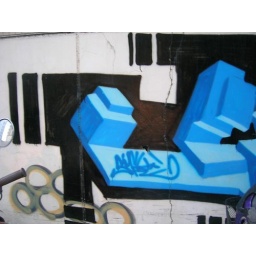
graffiti on a wall in this one street in tainan city, taiwan